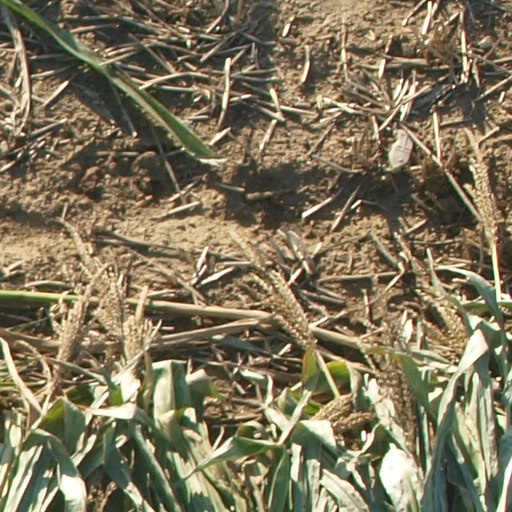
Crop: maize; corn